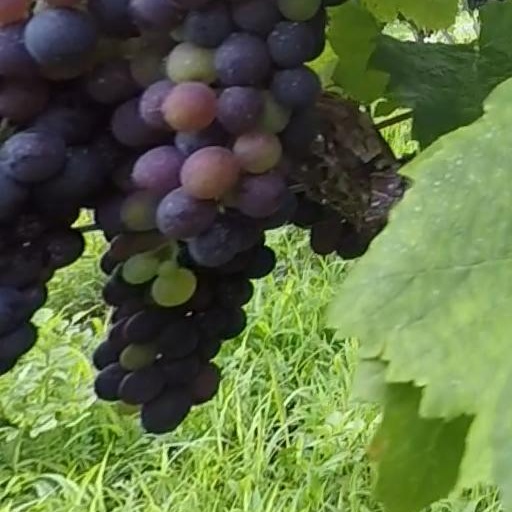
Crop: grape